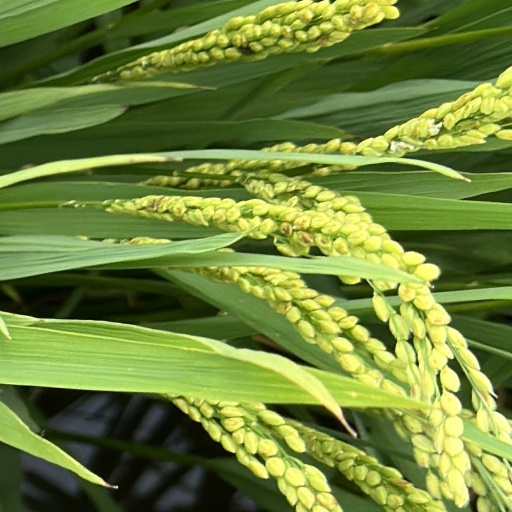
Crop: rice